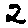
Label: 2